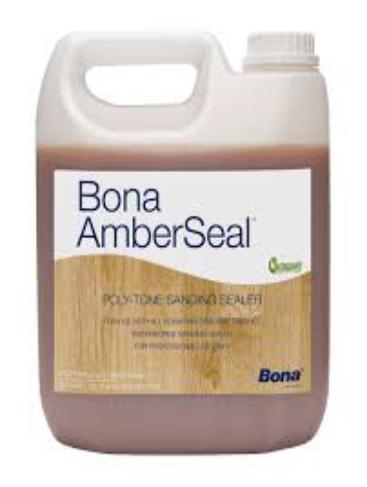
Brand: Bona
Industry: Others